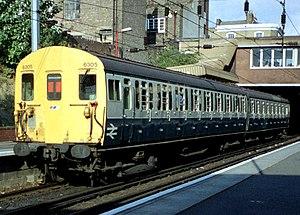
Les Class 456 sont des automotrices électriques construites par Brel York Works de 1990 à 1991 pour être utilisé par Network South East sur les lignes de la banlieue sud de Londres en partant des gares de London Victoria et London Bridge, également pour remettre a neuf le parc de trains de banlieue du Sud.
Les British Railways exploitaient une grande variété d' unités multiples électriques destinées aux lignes électrifiées.